Joachim Müncheberg

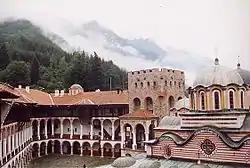
Colour photo of the Rila Monastery

Müncheberg, who was talented in sports and athletics, played football for the T.V. Falkenburg youth team in the early 1930s. He attended the Sturmabteilung-sports school in Hammerstein for a few weeks in 1934 and in 1935, spent his summer vacation in Bulgaria where he, among other places, stayed at the Rila Monastery. In early 1936, he attended a National Socialism course in Lauenburg, Pomerania. He completed his compulsory labour service ("Reichsarbeitsdienst") in October 1936 with "Abteilung" (department) 5/50 in Lüttmannshagen, district of Cammin. As an athlete, he especially excelled in the decathlon; almost daily he practised the ten different disciplines. Aged 17, he attended a summer camp held in conjunction with the 1936 Summer Olympics in Berlin.